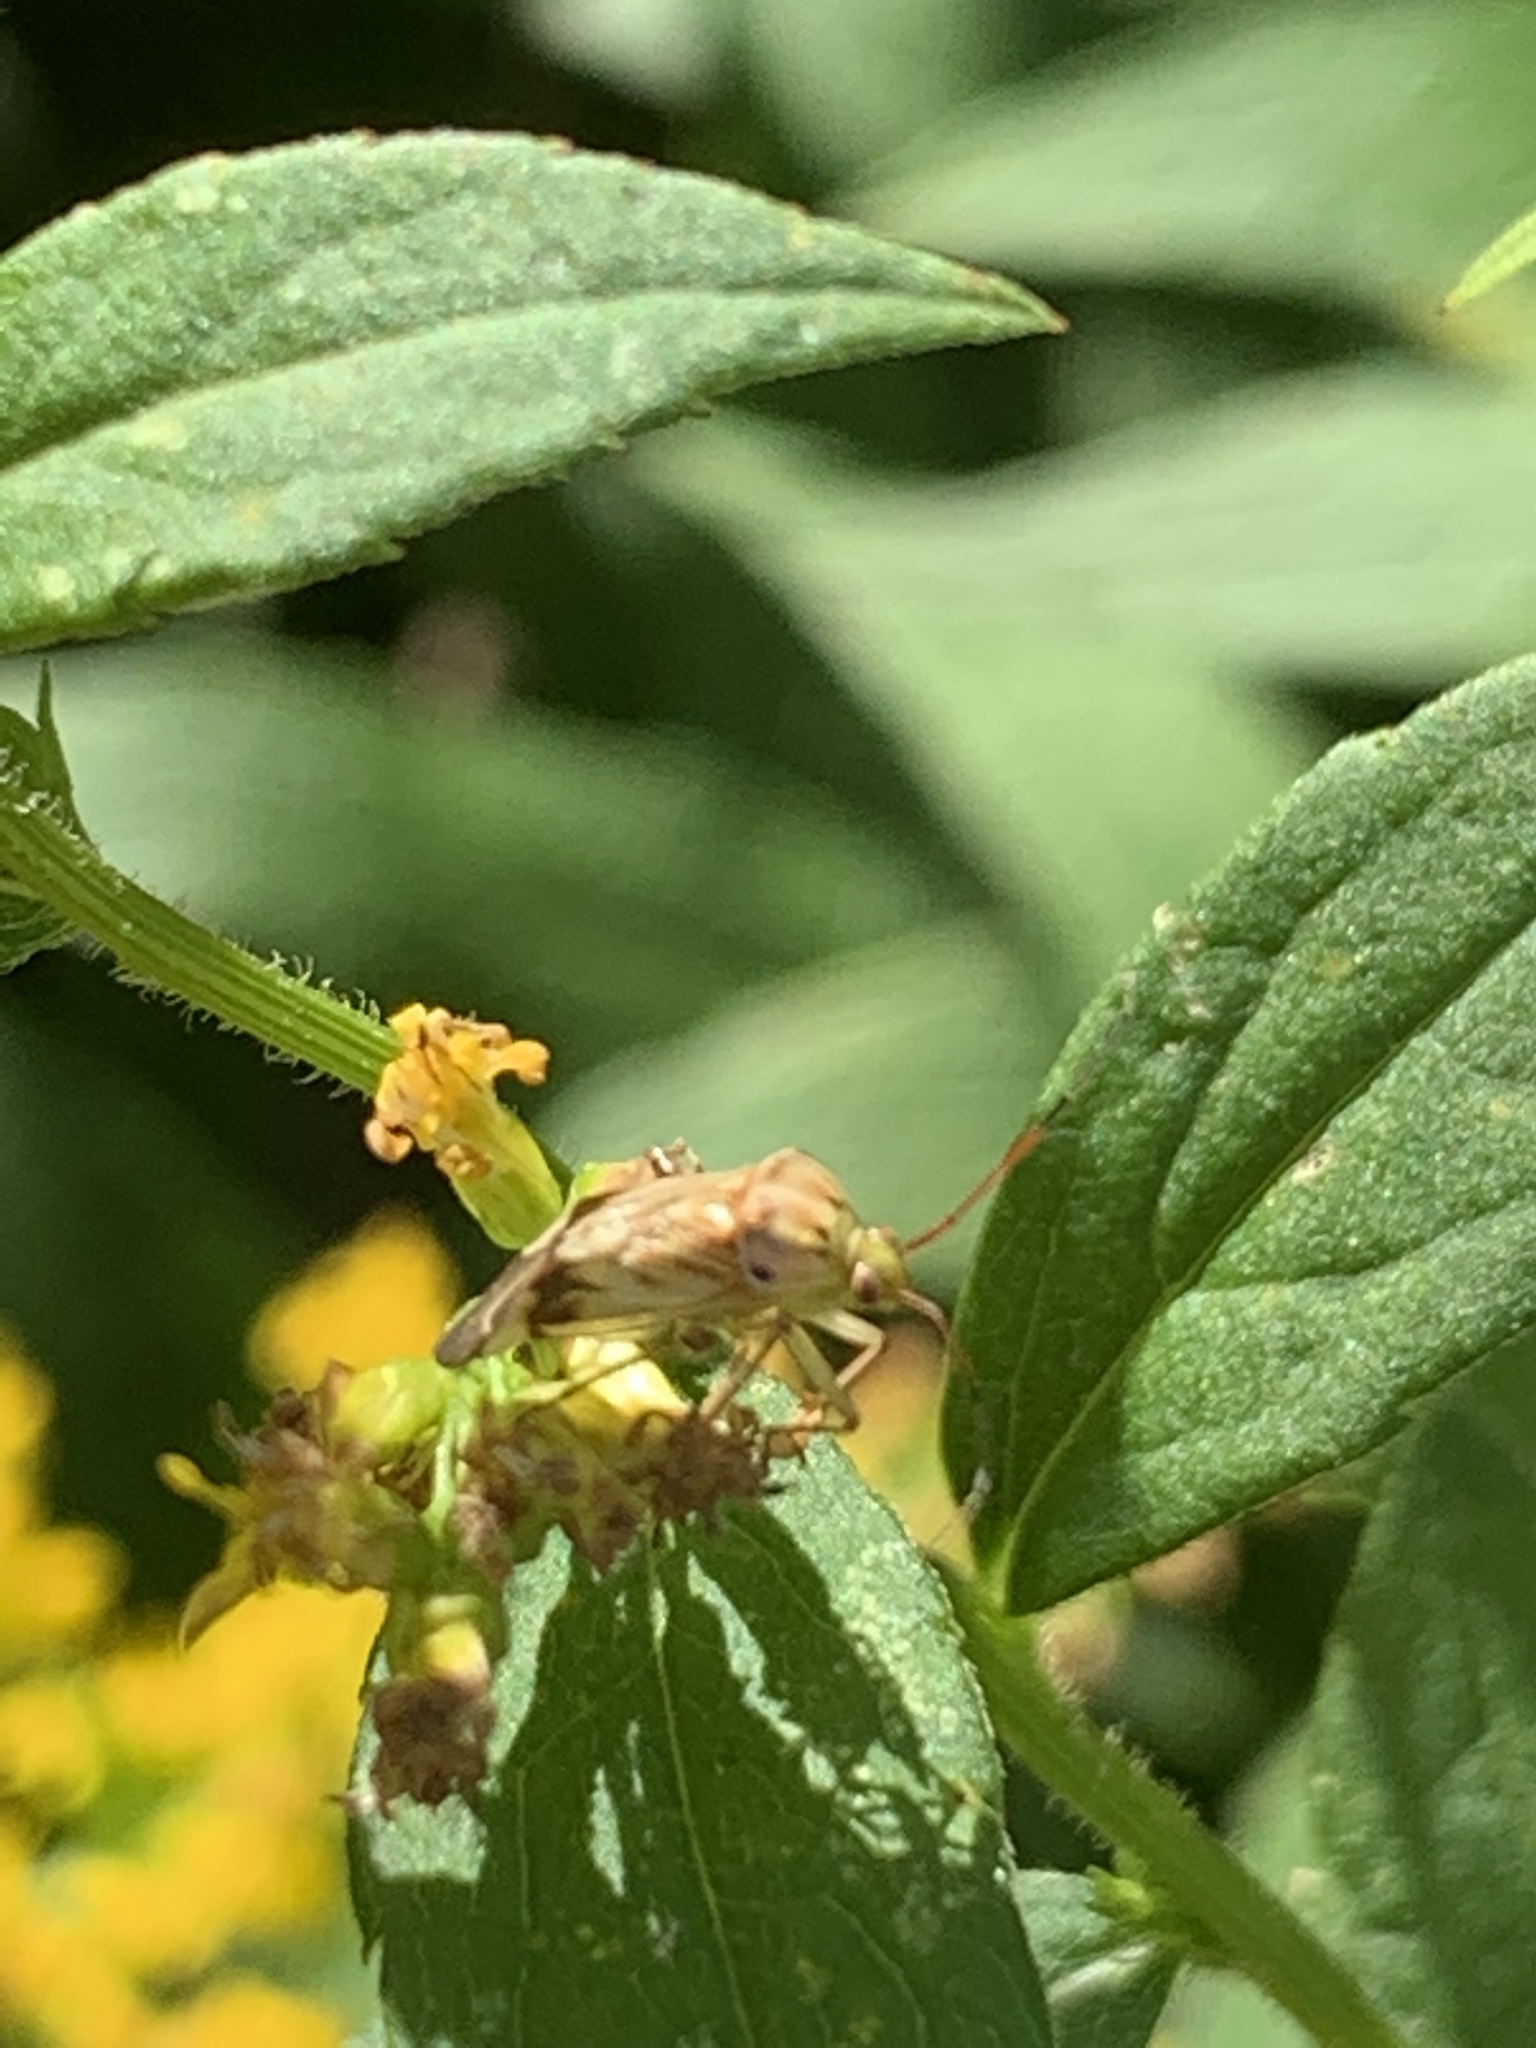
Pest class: lygus_bug